Staffan Danielsson

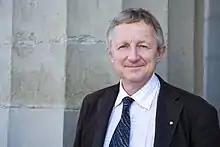
Staffan Danielsson

Staffan Danielsson (born 29 June 1947) is a Swedish Christian Democratic politician, who was a member of the Riksdag in 2004–2014 as well as 2015–2018 for the Centre Party. In 2021 he joined the Christian Democrats.